Ralph Wilson Hoyt

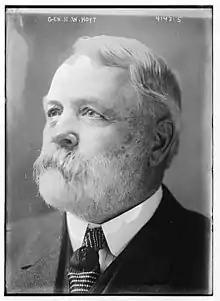
Ralph Wilson Hoyt In 1917

Brigadier General Ralph Wilson Hoyt (October 8, 1849 - November 3, 1920) was commander of the Department of the Lakes.